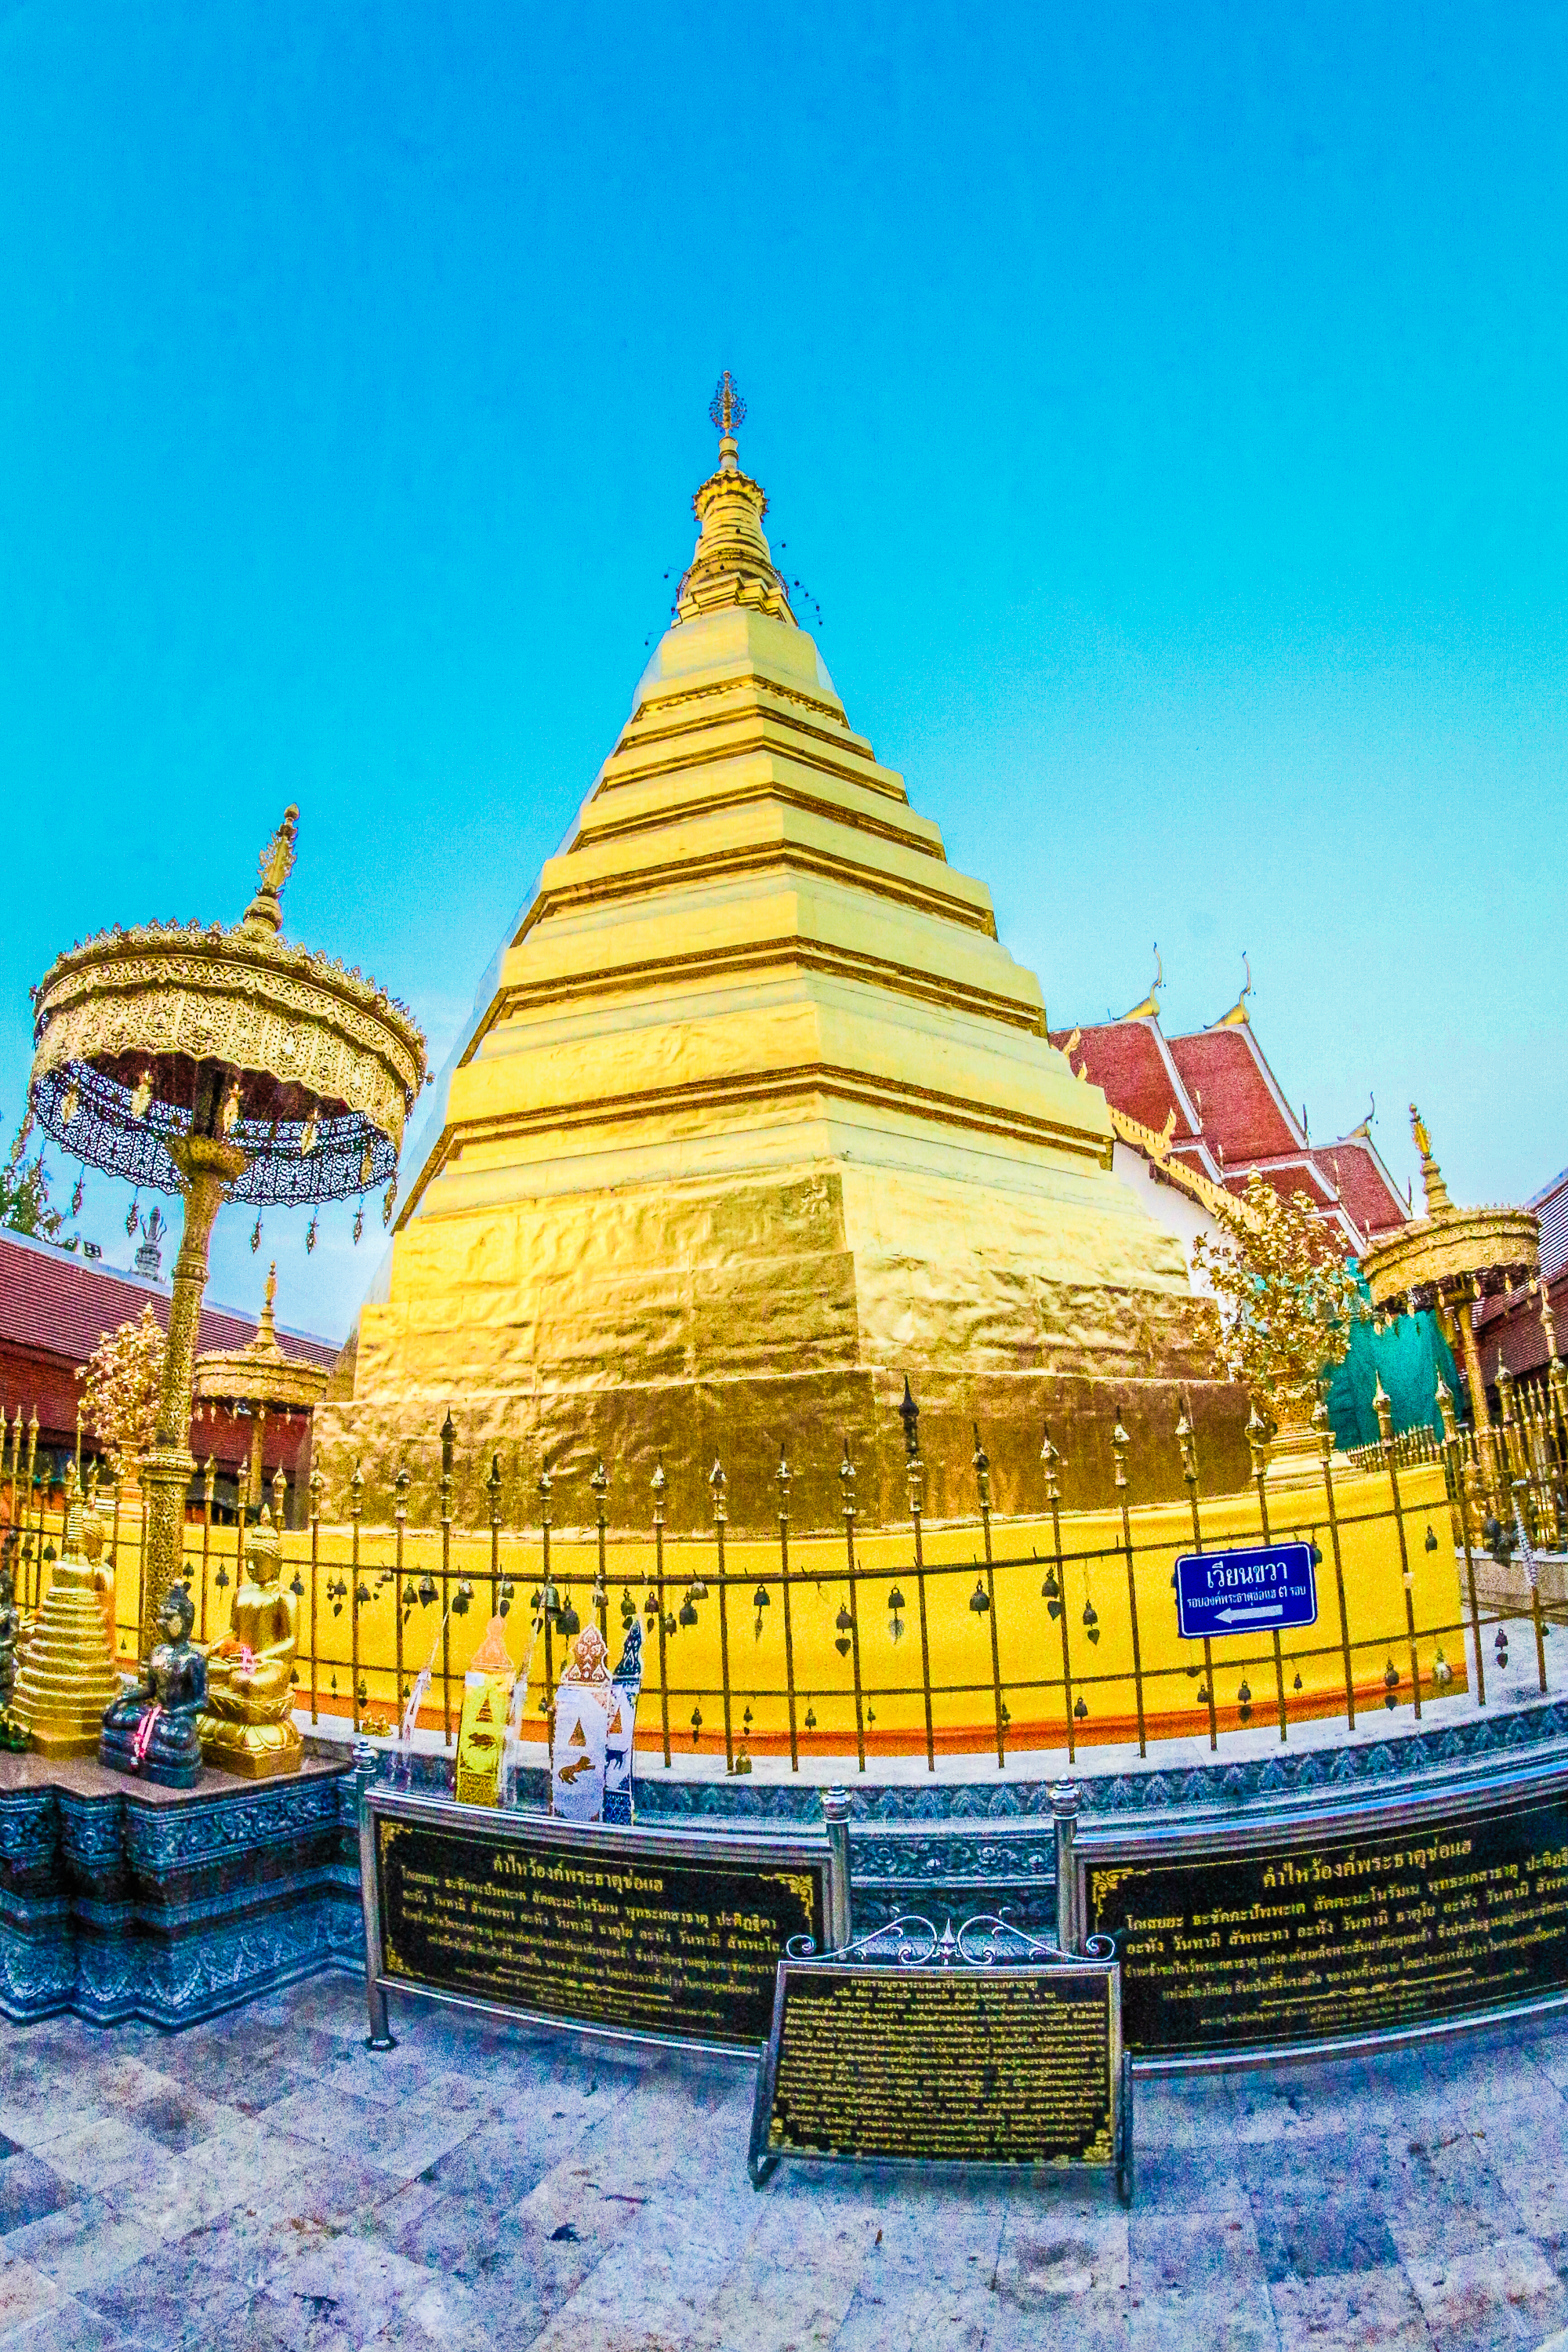
thailand, religion, buddhism, wat, temple, architecture, asia, thai, ancient, landmark, sky, old, buddhist, travel, spirituality, asian, buddha, art, tourist, religious, famous, history, culture, tourism, building, traditional, southeast, worship, attraction, chinese architecture, pagoda, tourist attraction, historic site, place of worship, stupa, amusement park